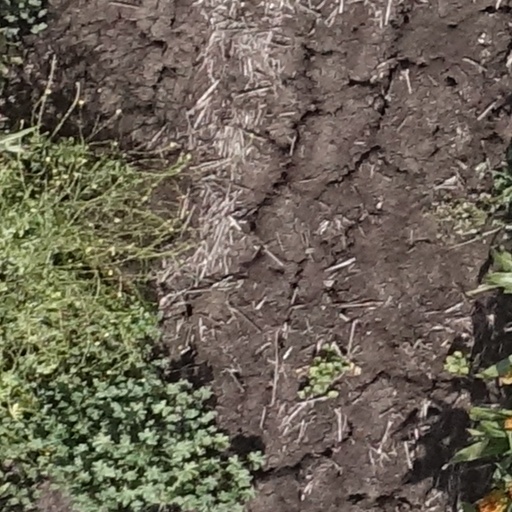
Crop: sorghum